Nakayamajuku Station

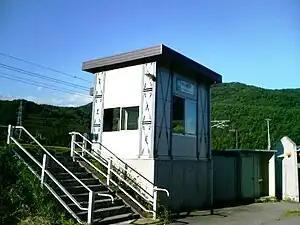
Nakayamajuku Station, September 2006

is a railway station on the Ban'etsu West Line in the city of Kōriyama, Fukushima Prefecture, Japan, operated by East Japan Railway Company (JR East).